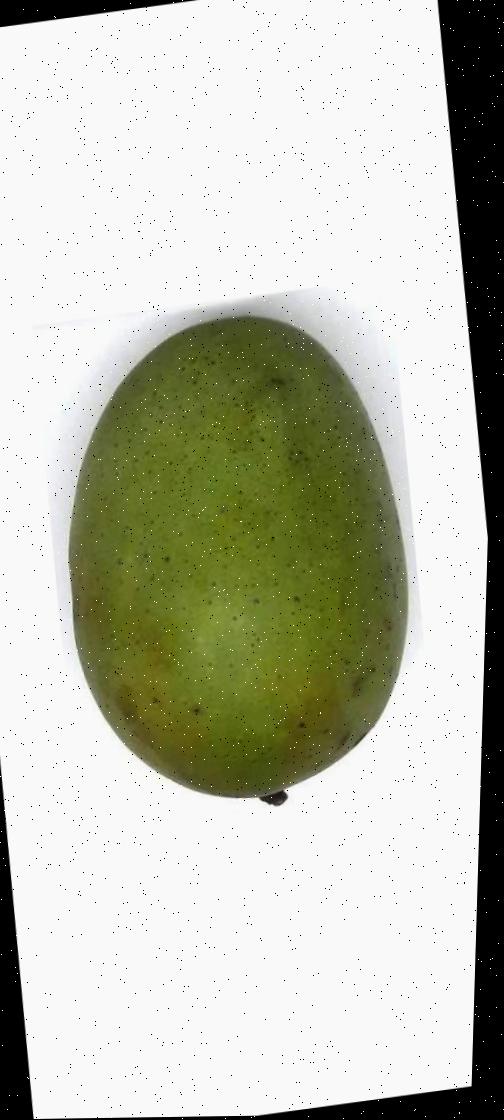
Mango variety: Langra